Ingvald B. Jacobsen

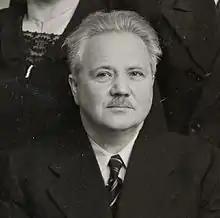
Ingvald Jacobsen

Ingvald Bernhoft Jacobsen (15 April 1891 – 1 February 1945) was a Norwegian newspaper editor.